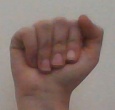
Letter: saad